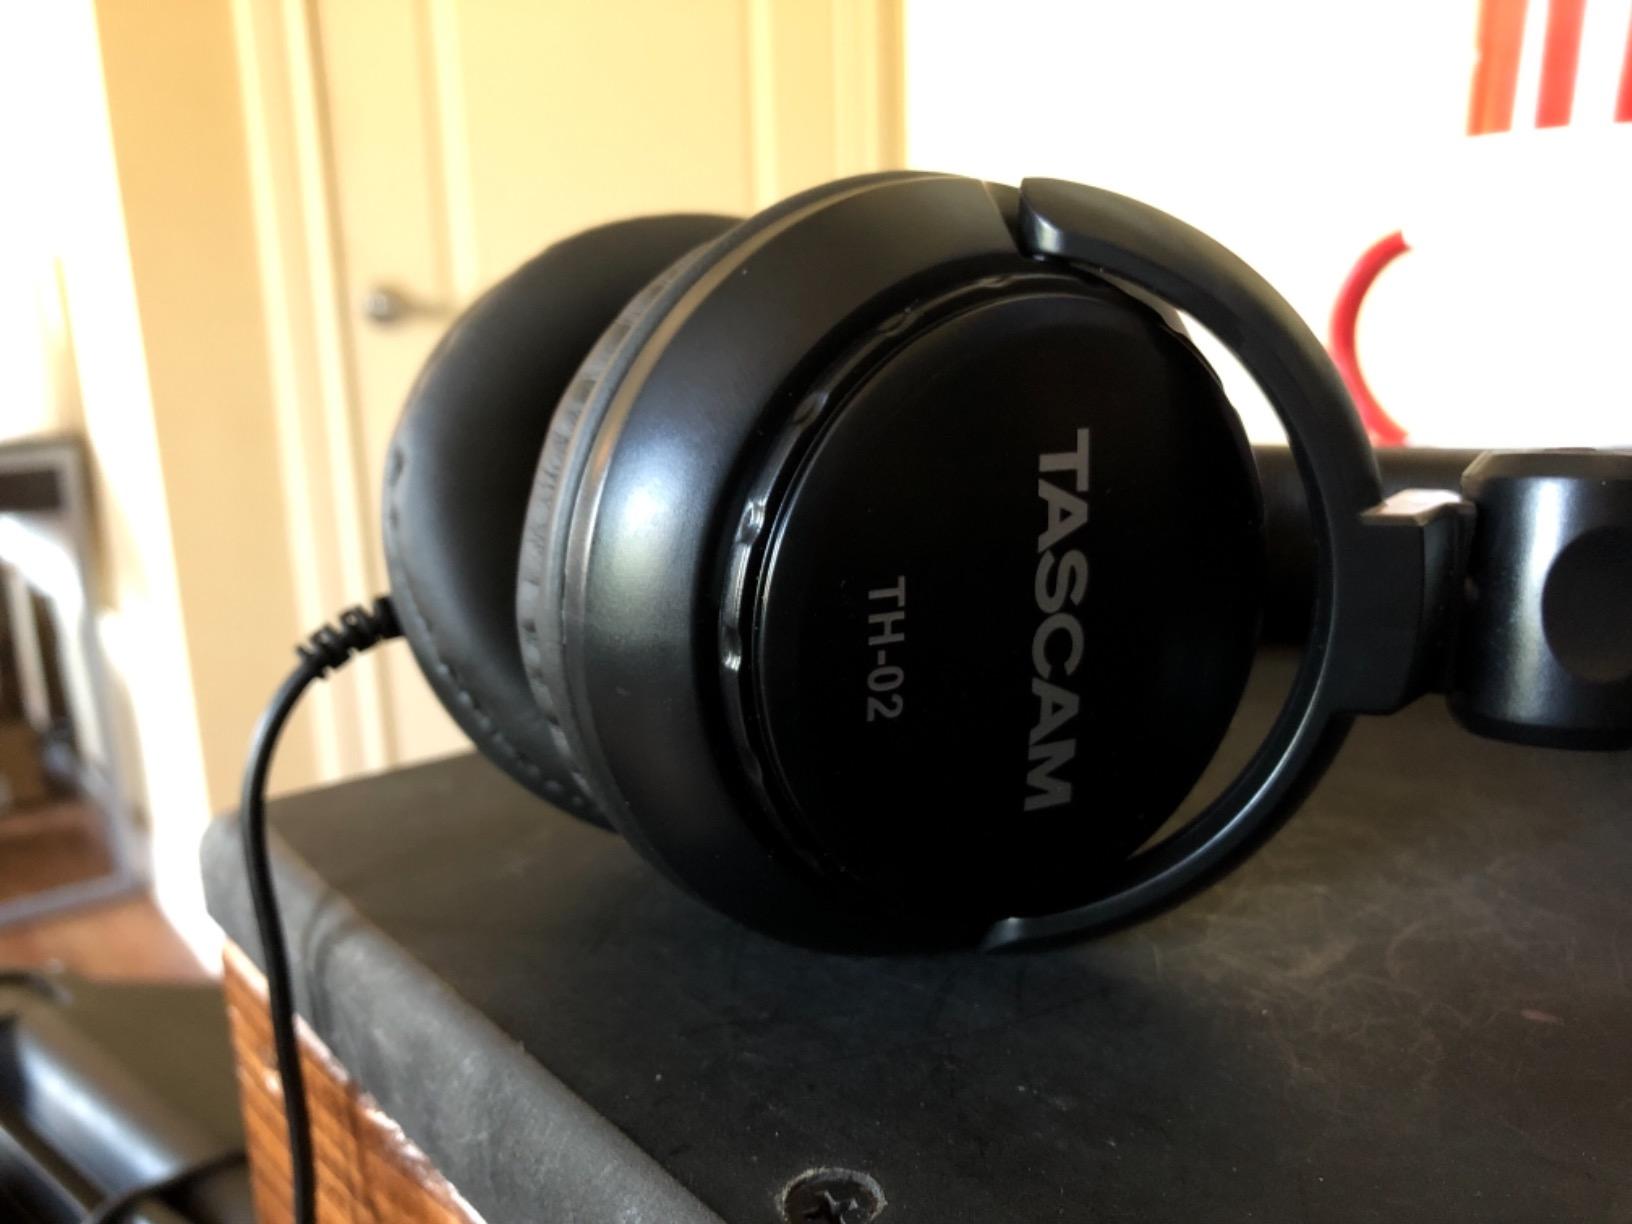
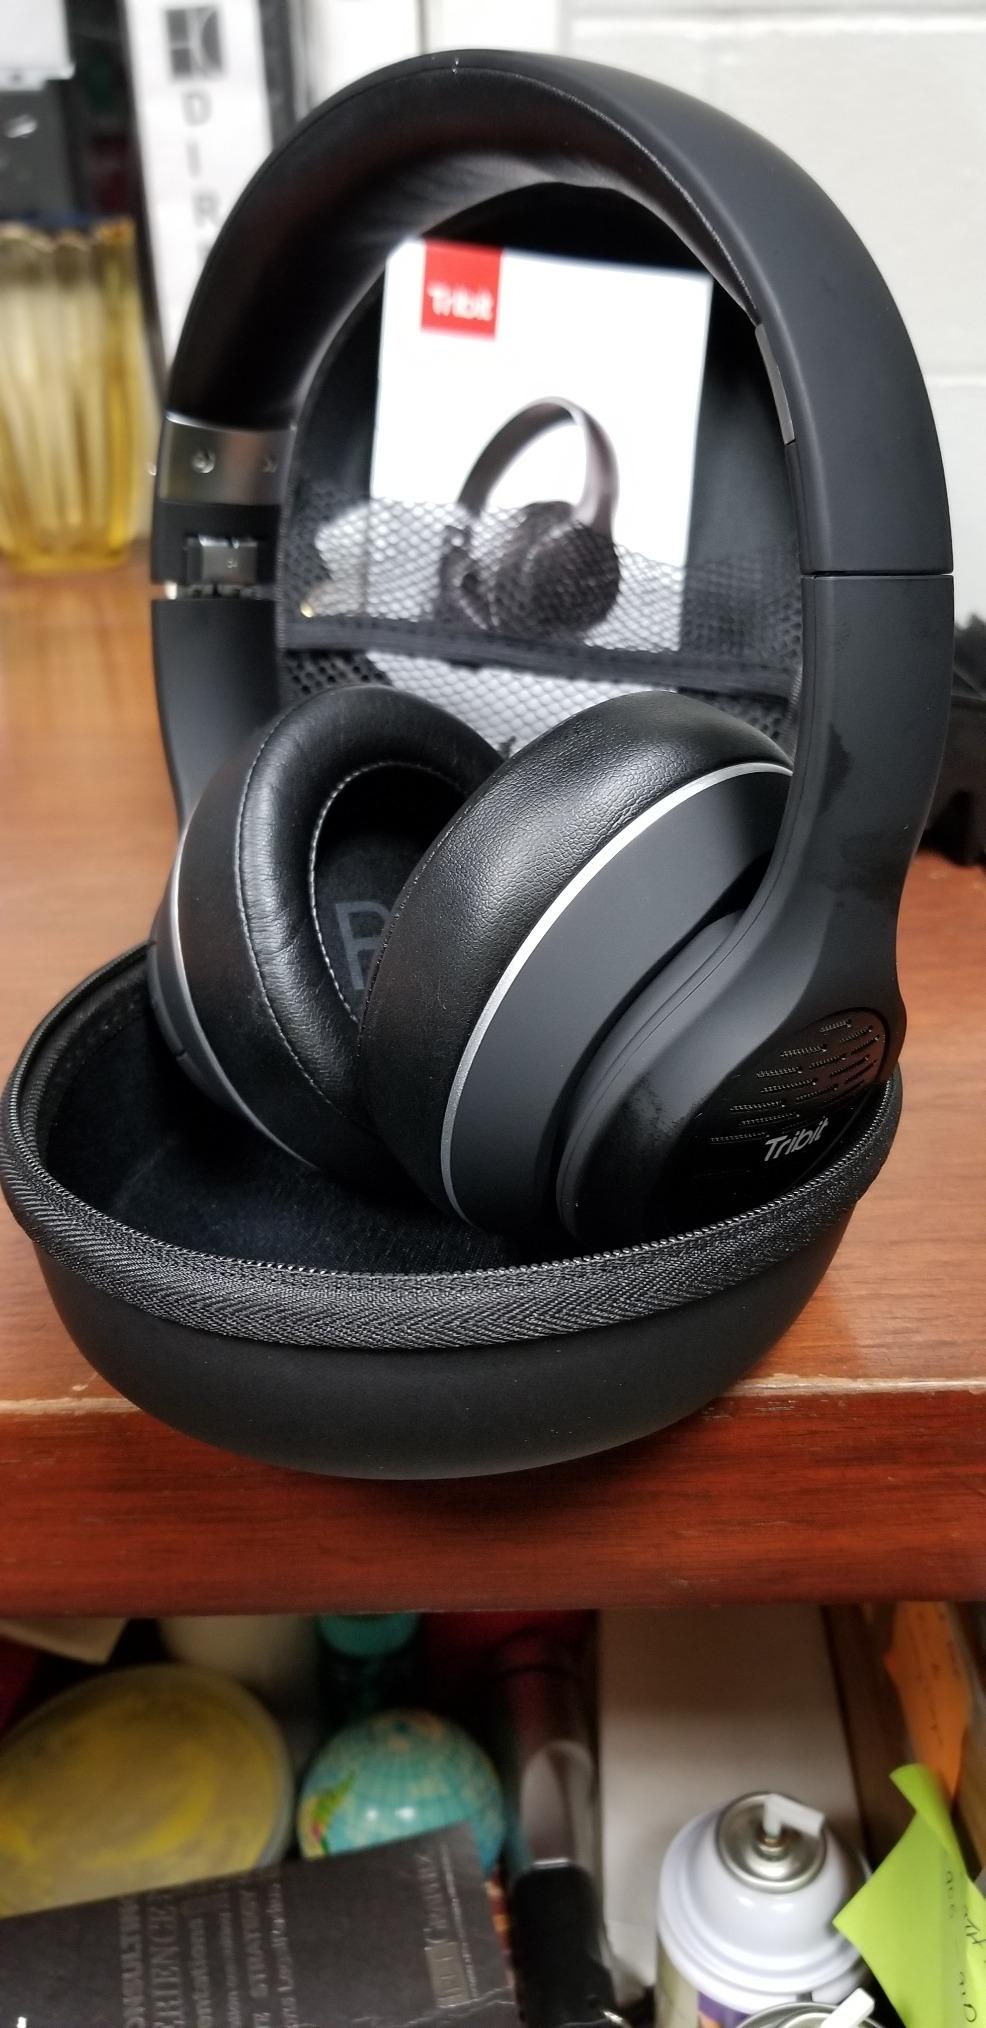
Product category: headphones
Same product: no